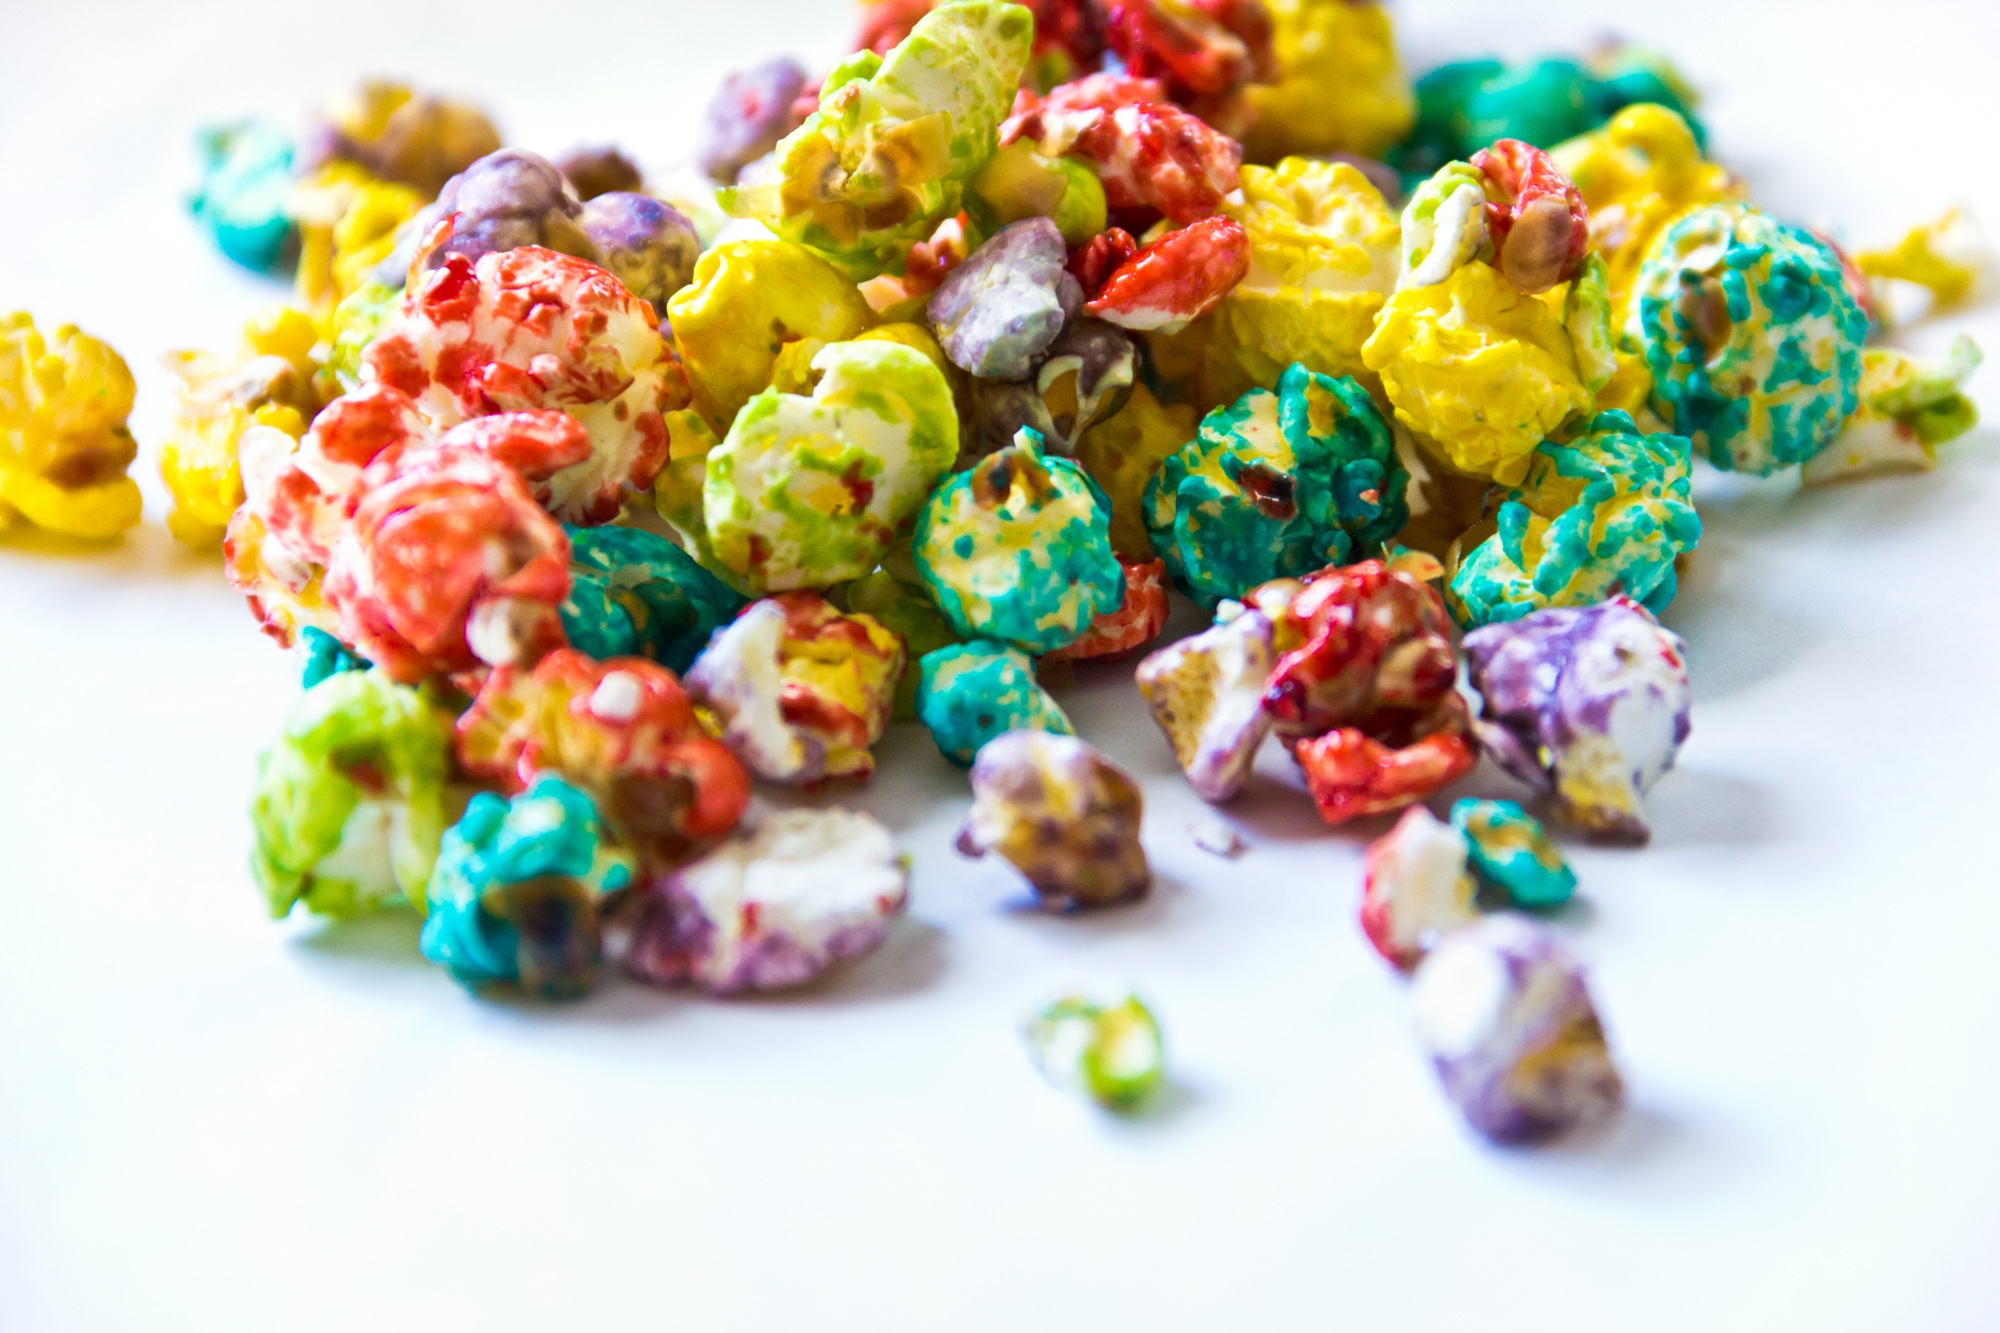
sweet, film, young, food, corn, bead, gourmet, snack, dessert, eat, fast food, popcorn, art, fastfood, fun, holidays, party, style, fast, movie, gastronomy, attractive, sprinkles, confectionery, fancy, unhealthy, isolated background, jewelry making, fashion accessory, snack food, gummi candy